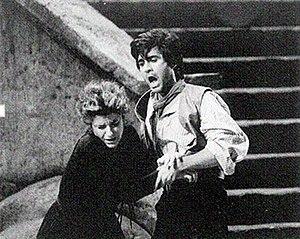
Agní Báltsa, connue à l’étranger sous le nom d’Agnes Baltsa, née le 19 novembre 1944 dans l'île de Leucade, est une artiste lyrique grecque, réputée pour son talent dramatique.